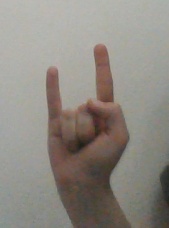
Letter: la